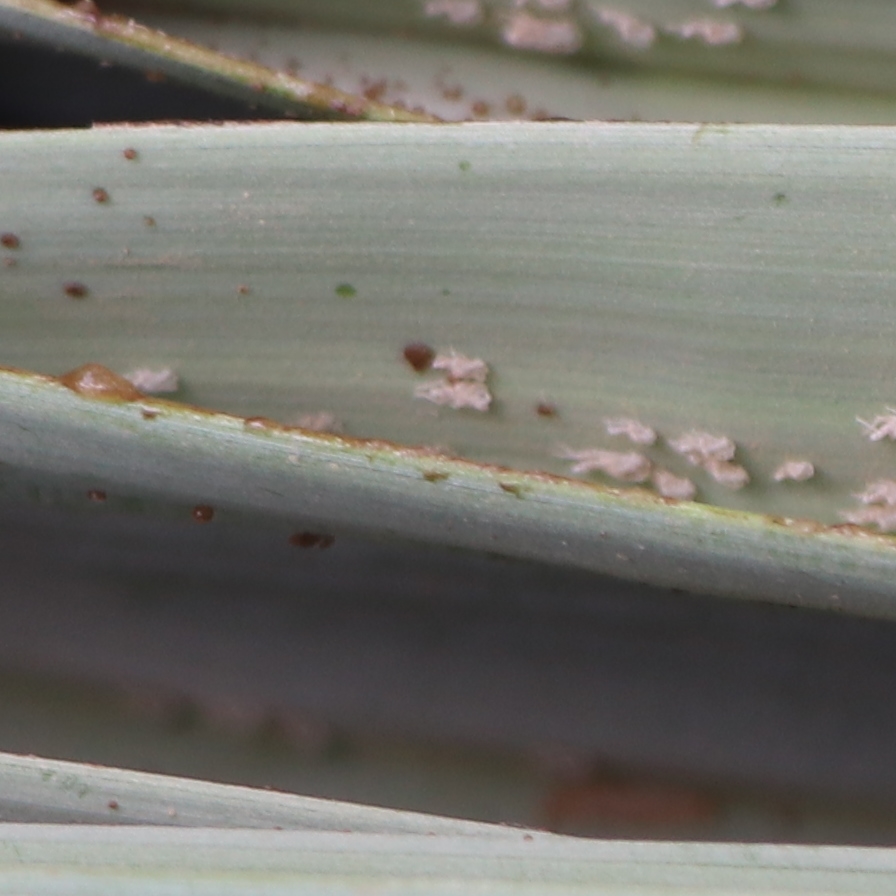
Label: Dubas